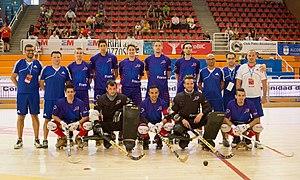
Équipe de France de rink hockey dans le Championnat d'Europe 2014 à Alcobendas, Espagne.
Le rink hockey est un sport confidentiel en France. La majorité des clubs sont localisée sur la façade Atlantique et plus particulièrement en Bretagne et en Pays de la Loire. L'organisation des premières compétitions remonte au début du XXᵉ siècle. Ce sport est surtout développé en Espagne et en Argentine.
Le Championnat d'Europe de rink hockey masculin 2014 est la 51ᵉ édition de la compétition organisée par le Comité européen de rink hockey qui réunit tous les deux ans les meilleures nations européennes. Cette édition a lieu à Alcobendas, en Espagne, dans la salle du Pabellón Deportivo Municipal Amaya Valdemoro, du 14 au 19 juillet 2014.